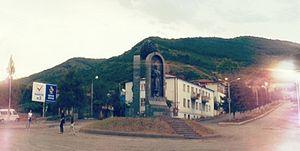
Akhalgori ou Leningor est une ville d'Ossétie du Sud. La ville compte environ 2 000 habitants et est située sur la rivière Ksani, dans l'est de l'Ossétie du Sud.